Kish International Airport

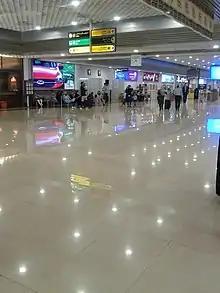
Kish International Airport - 2019

Kish International Airport ("Foroudgâh-e Beyn Almelali-ye Kish") is an international airport on Kish Island, Iran.